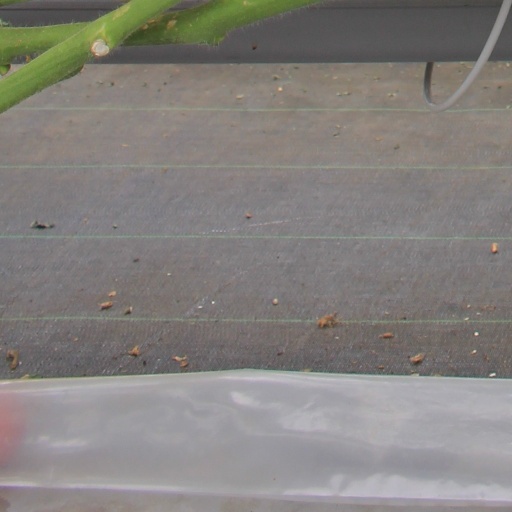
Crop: tomato